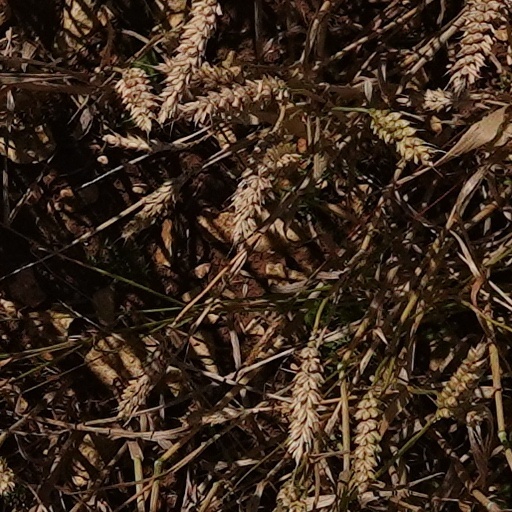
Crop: wheat